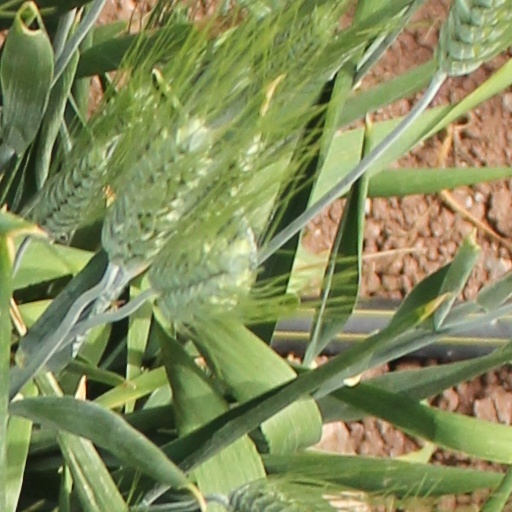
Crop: wheat